Traffic barrier

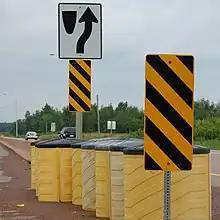
Sand filled barrels in Canada used as impact attenuators

For several decades after the invention of motor vehicles, designers of early traffic barriers paid little attention to their ends, so that the barriers either ended abruptly in blunt ends, or sometimes featured some flaring of the edges away from the side of the barrier facing traffic. Vehicles that struck blunt ends at the wrong angle could stop too suddenly or suffer penetration of the passenger compartment by steel rail sections, resulting in severe injuries or fatalities. Traffic engineers have learned through such gruesome real-world experience that the ends of barriers are just as important as the barriers themselves; the American Association of State Highway and Transportation Officials devotes an entire chapter to the topic of barrier "end treatments" in its "Roadsign Design Guide".